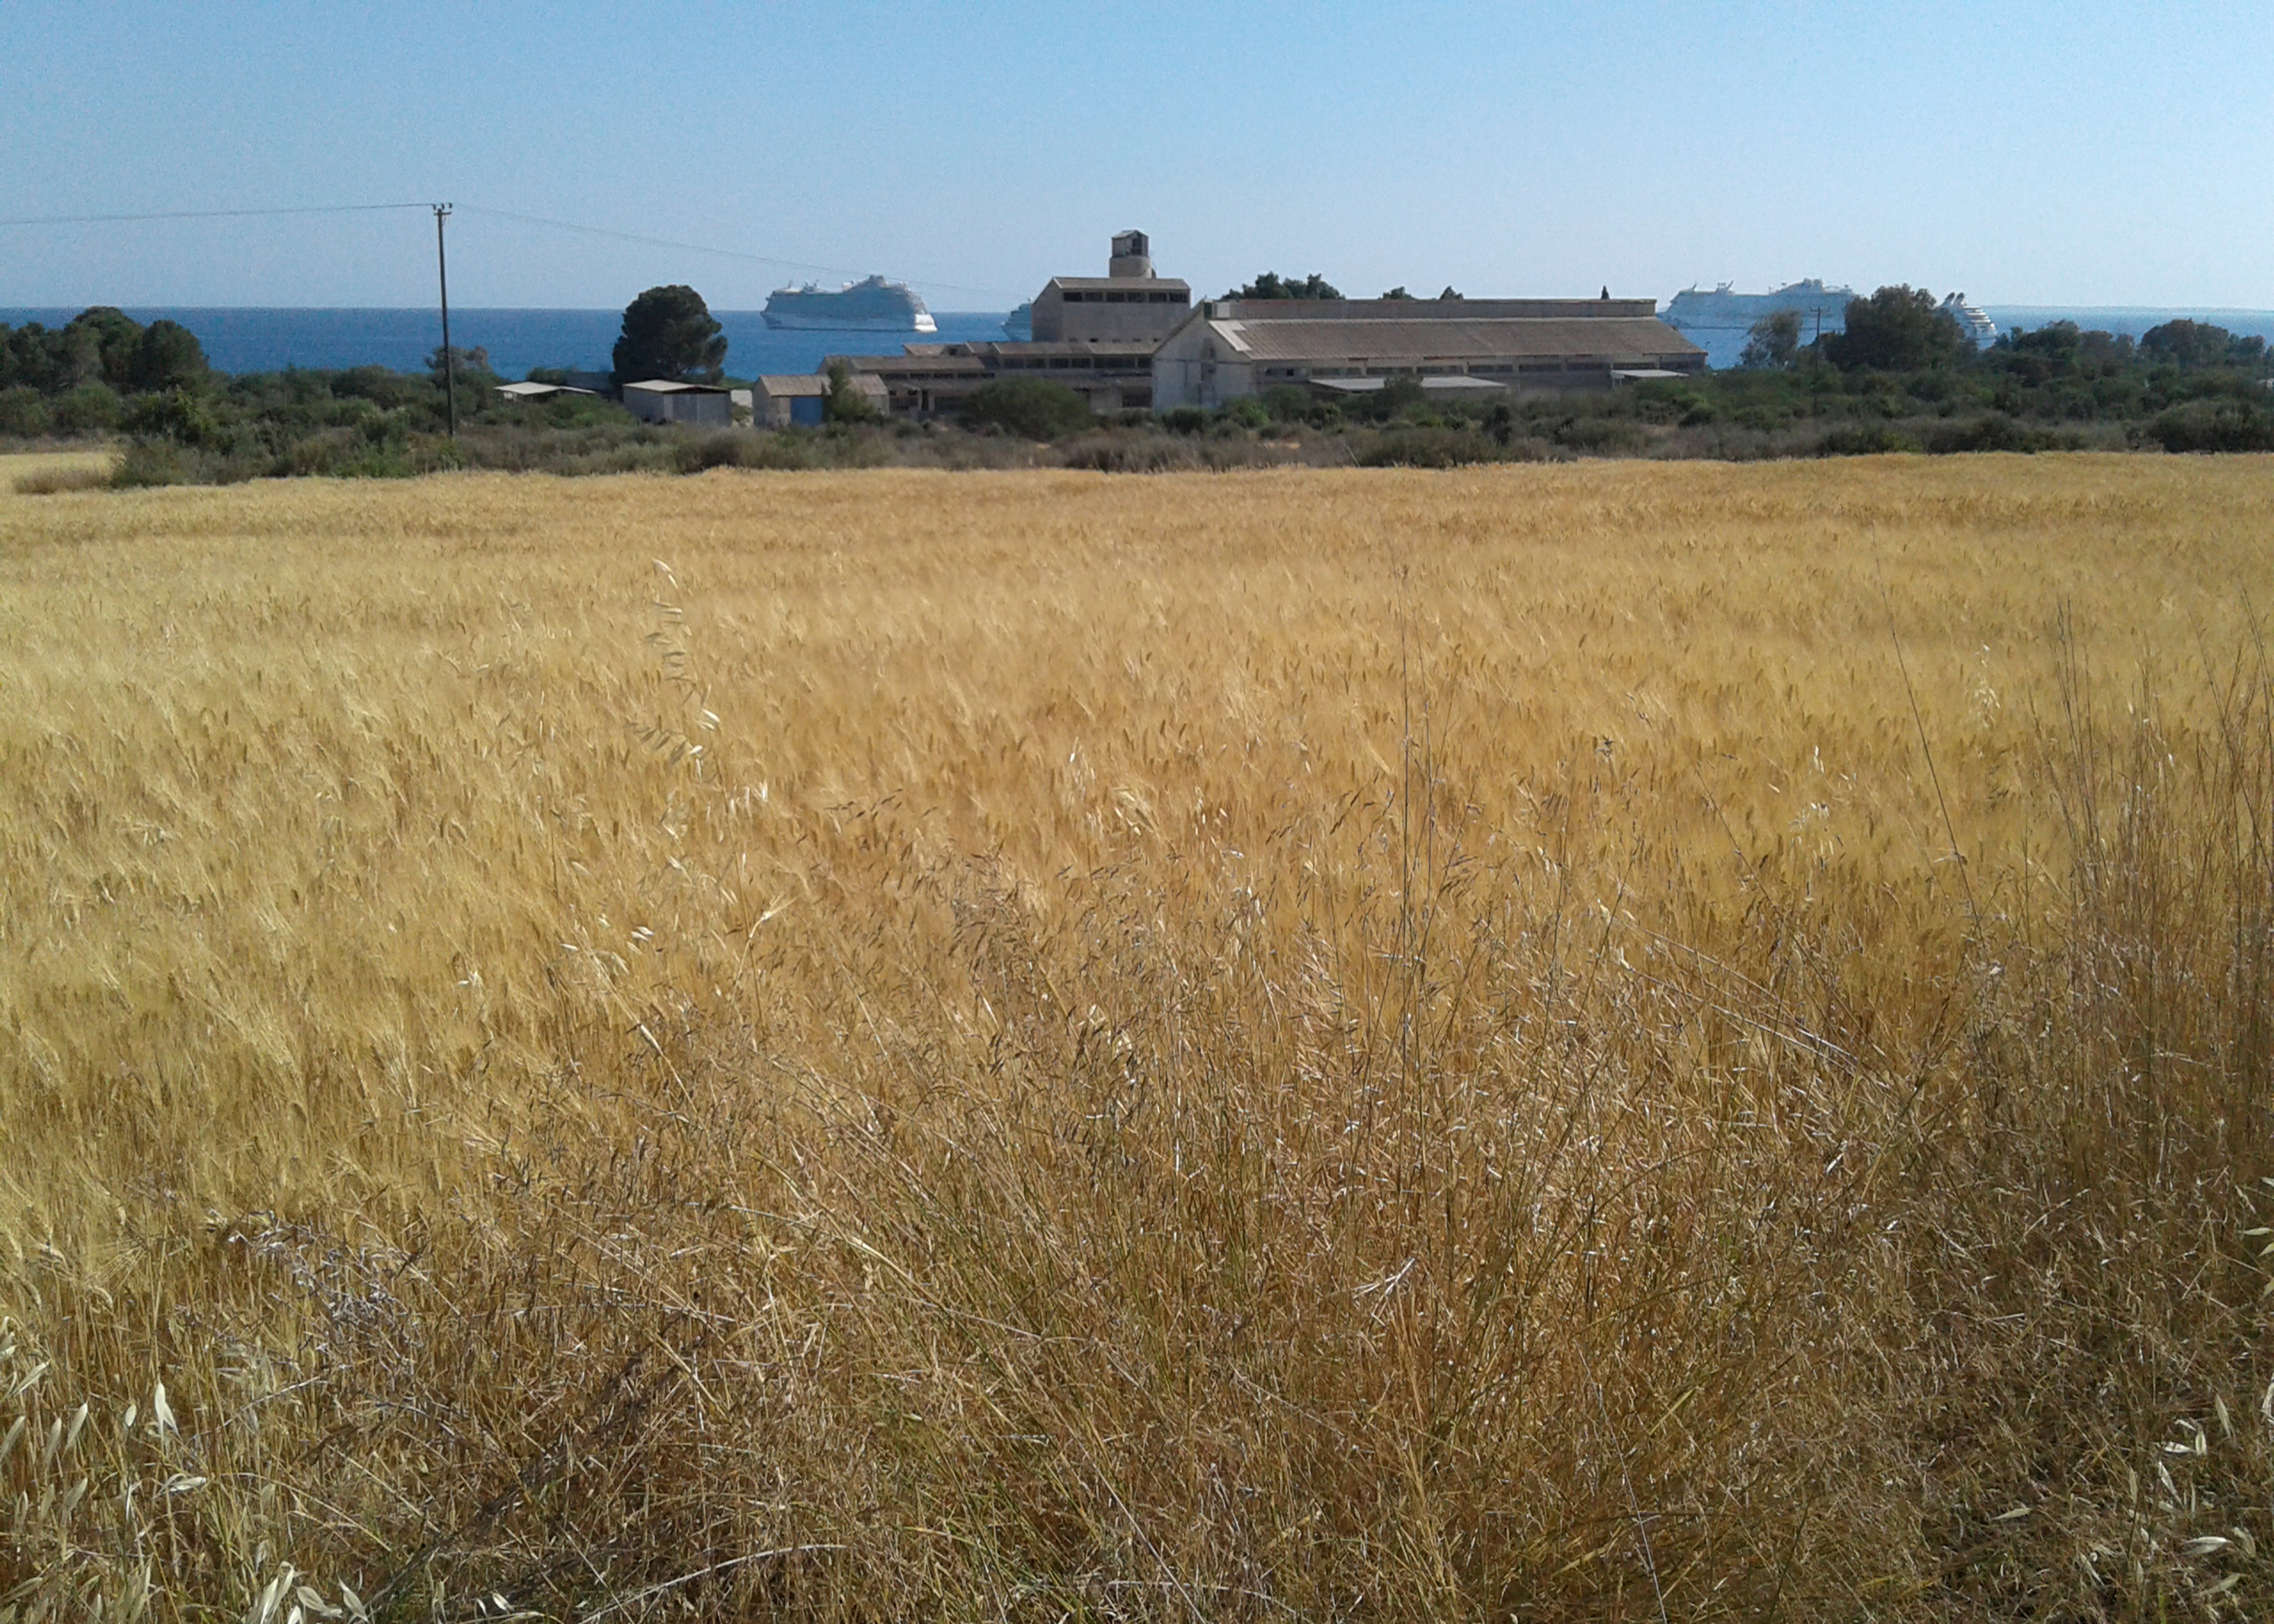
sky, sea, field, wheat, plant, ecoregion, natural landscape, natural environment, land lot, agriculture, grass, plain, grassland, horizon, tree, landscape, meadow, grass family, prairie, event, crop, soil, steppe, pasture, house, straw, poales, cash crop, building, hill, hay, whole grain, harvest, farm, flowering plant, plantation, plant stem, hordeum, wind, grain, savanna, durum, cereal, rye, paddy field